Ancaster (Roman town)

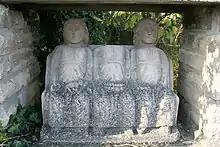
Replica of The Three Mother Goddesses ("Deae Matres") sculpture set in the wall of St Martin's church.

Ancaster was a small town in the Roman province of Britannia. It is sited on the Roman road known as the Ermine Street and is situated in the county of Lincolnshire. Its name in Latin is unknown, although it has traditionally been identified with "Causennis" or "Causennæ", a name which occurs as a town on the route of "Iter V" recorded in the Antonine Itinerary. Rivet and Smith questioned this identification in 1979, and suggested that a more likely identification would be either the Roman settlement at Salters ford, near Grantham in Lincolnshire, or at Sapperton in Lincolnshire.